Climate change in Sweden

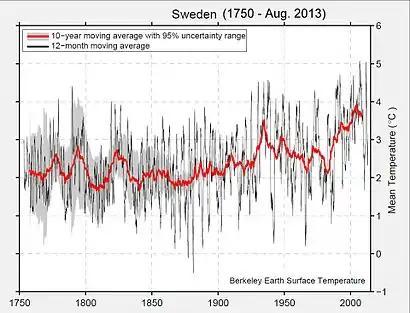
Temperature rise in Sweden's climate (1750–2013)

Climate change has received significant scientific, public and political attention in Sweden. In 1896, Swedish chemist Svante Arrhenius was the first scientist to quantify global heating. Sweden has a high energy consumption per capita, but reducing the dependency on fossil energy has been on the agenda of cabinets of the Governments of Sweden since the 1970s oil crises. In 2014 and 2016, Sweden was ranked #1 in the "Global Green Economy Index (GGEI)," because the Swedish economy produces relatively low emissions. Sweden has had one of the highest usages of biofuel in Europe and aims at prohibiting new sales of fossil-cars, including hybrid cars, by 2035, and for an energy supply system with zero net atmospheric greenhouse gas emissions by 2045.